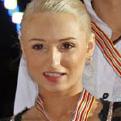
Age: 23